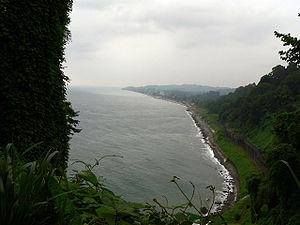
Le jardin botanique de Batoum est un jardin botanique situé à 9 km au nord de la ville de Batoum au bord de la mer Noire, en Adjarie. Sa superficie est de 111 hectares. Il est desservi par la gare de chemin de fer du village de Mtsvané-Kontskhi. C'était l'un des jardins botaniques les plus importants du temps de l'URSS.